Peugeot 505

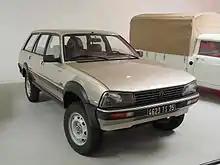
Peugeot 505 Break 4x4 Dangel (France)

The 505 was praised by contemporary journalists for its ride and handling, especially on rough and unmade roads; perhaps one reason for its popularity in less developed countries. The 505 also had good ground clearance; if it wasn't enough though, Dangel offered a taller four-wheel drive version of the 505 Break/Familiale equipped with either the intercooled turbodiesel engine or the 2.2 L petrol engine. The four-wheel drive 505s converted by Dangel also have shorter gear ratios. Initially higher-end petrol models used a fuel-injected alloy engine while lower-end models models used a carburettor, with a diesel also sold.